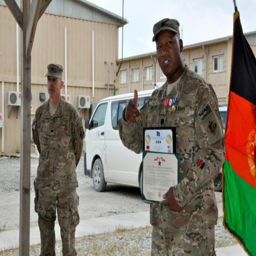
person received the medal during an award ceremony for his support .